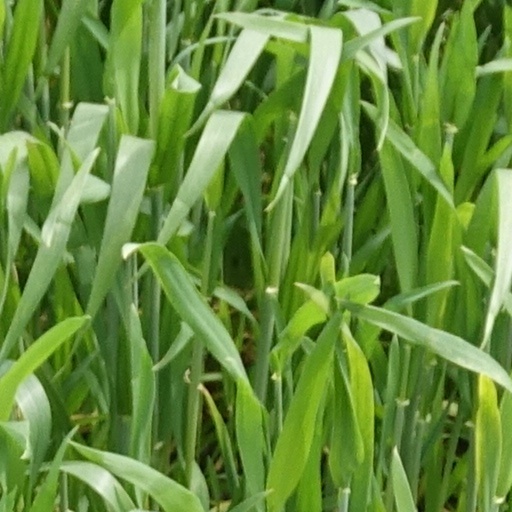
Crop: wheat